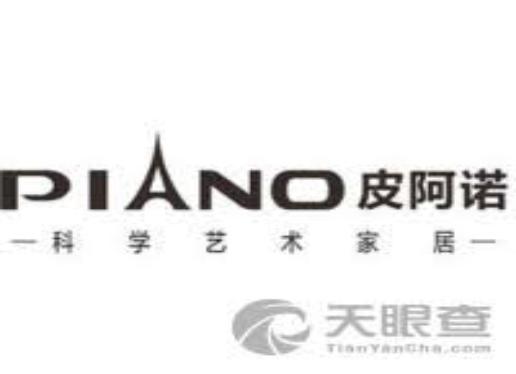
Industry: Necessities